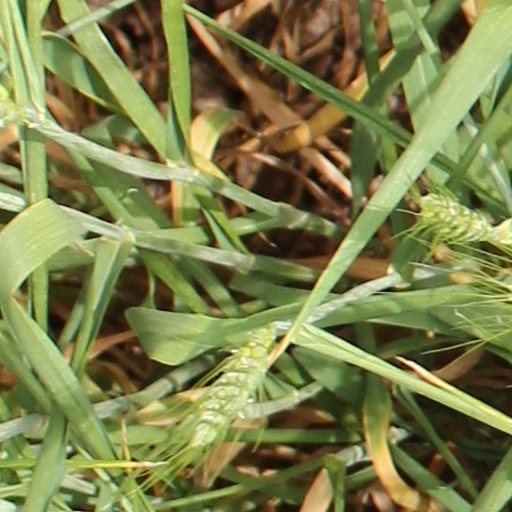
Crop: wheat